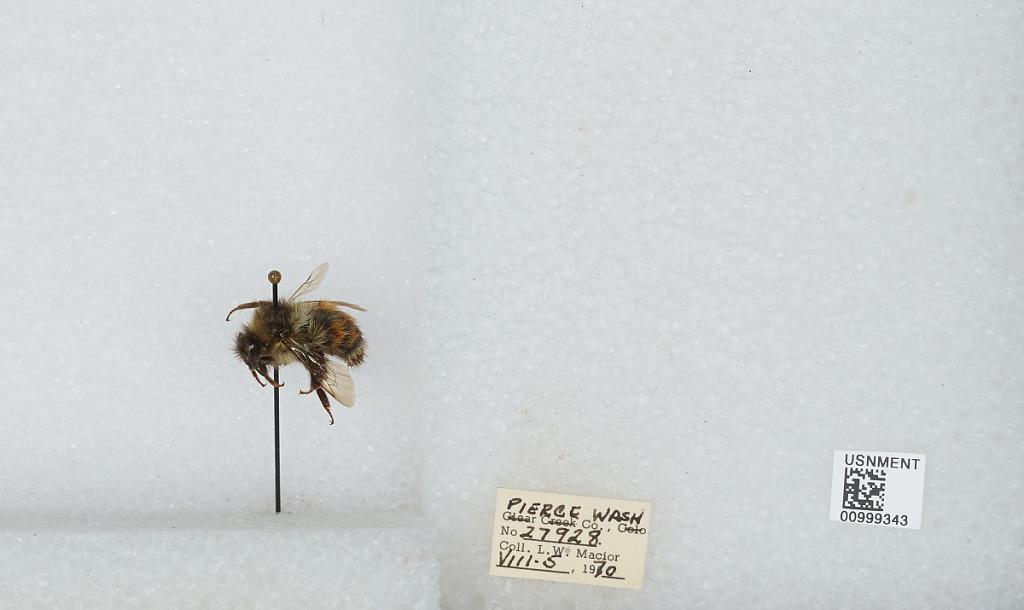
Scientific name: Bombus (Pyrobombus) melanopygus Nylander
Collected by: L. Macior
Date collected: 1970-8-5
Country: United States
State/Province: Washington
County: Pierce
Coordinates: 47.05, -122.12